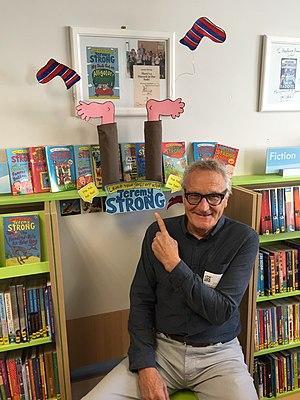
l'auteur Jeremy Strong
Jeremy Strong est un écrivain britannique né le 18 novembre 1949, au Royaume-Uni à New Eltham. Il a écrit plus de 100 livres pour enfants et adolescents.